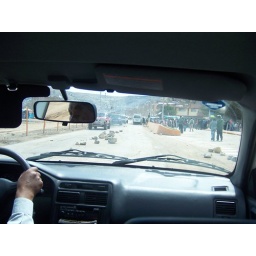
University students were protesting in Puno by throwing rocks the street